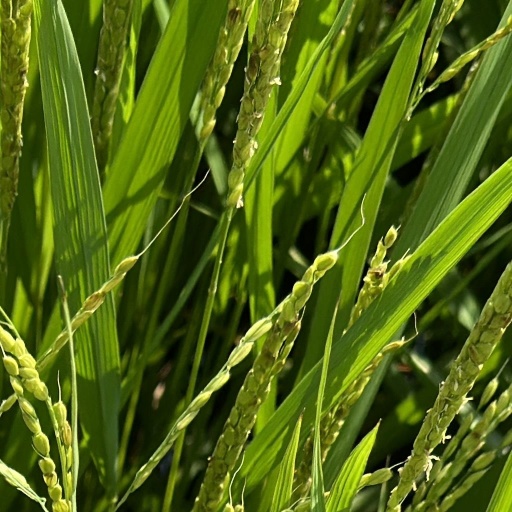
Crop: rice